Anachronism

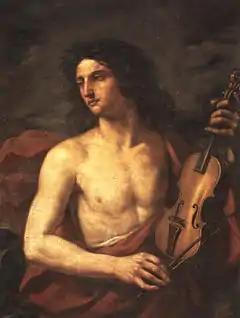
Ancient Greek Orpheus with a violin (invented in the 16th century) rather than a lyre. A 17th-century painting by Cesare Gennari.

An anachronism (from the Greek , 'against' and , 'time') is a chronological inconsistency in some arrangement, especially a juxtaposition of people, events, objects, language terms and customs from different time periods. The most common type of anachronism is an object misplaced in time, but it may be a verbal expression, a technology, a philosophical idea, a musical style, a material, a plant or animal, a custom, or anything else associated with a particular period that is placed outside its proper temporal domain.